Entheogenics and the Maya

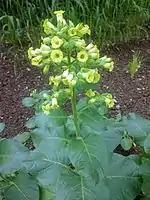
"Nicotiana rustica" (Maya: "piziet")

Tobacco ("Nicotiana" spp.) contains the alkaloid nicotine, which affects the nervous system. Tobacco was smoked, inhaled, chewed, and occasionally mixed with the leaves of Datura, (another genus in the family Solanaceae, but, unlike Nicotiana, one rich in deliriant tropane alkaloids), which enhanced the hallucinogenic effect of the activity. Wild tobacco, which the Maya called 'piziet', also played a part in sacred ceremonies. It is believed that certain substances were used to produce visions and to minimize pain caused by self-sacrifice, a common practice in Mayan civilization.